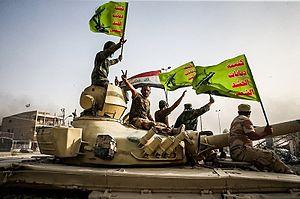
La quatrième bataille de Falloujah a lieu pendant la bataille d'al-Anbar, lors de la seconde guerre civile irakienne. Le 22 mai 2016, l'armée irakienne, les Hachd al-Chaabi et la coalition lancent une offensive contre la ville de Falloujah, aux mains de l'État islamique depuis le 4 janvier 2014. Les forces irakiennes entrent dans la ville le 3 juin et la reprennent entièrement le 26.
Saraya al-Khorasani, initialement en arabe : سرايا طليعة الخراساني, « Les Compagnies du Khorasan », est une milice islamiste chiite formée en 2013 et engagée dans la seconde guerre civile irakienne et la guerre civile syrienne.